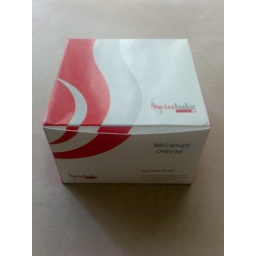
the box the cake came in